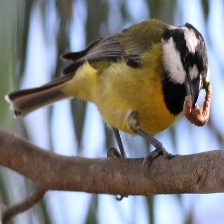
Species: CRESTED SHRIKETIT
Scientific name: FALCUNCULUS FRONTATUS